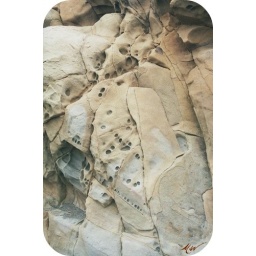
rock holes sculpted by the ocean